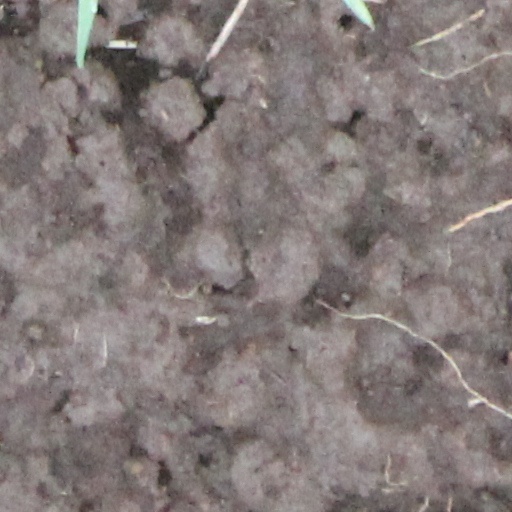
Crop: wheat